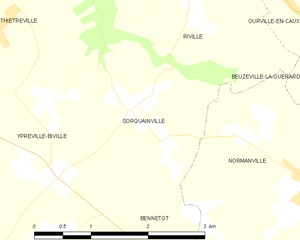
Carte des communes françaises Sorquainville
Sorquainville est une commune française située dans le département de la Seine-Maritime en région Normandie.